Territorial evolution of France

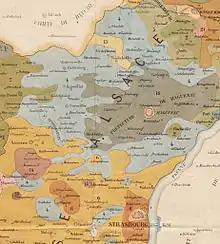
17C map of northern Alsace, displaying the possessions of Hanau-Lichtenberg (in blue)

France also kept two additional former enclaves: in the Haut-Rhin, the Republic of Mulhouse, which had been affiliated to the Helvetic Confederation since 1515 and thus no longer in the Holy Roman Empire since 1648, had voted in favour of its reunion to France in 1798; and in Vaucluse, Avignon and the Comtat Venaissin, which had been property of the Holy See since 1274, was unilaterally annexed in 1791 and subsequently recognised as such by the Pope in the Treaty of Tolentino in 1797.